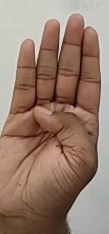
ASL sign: B